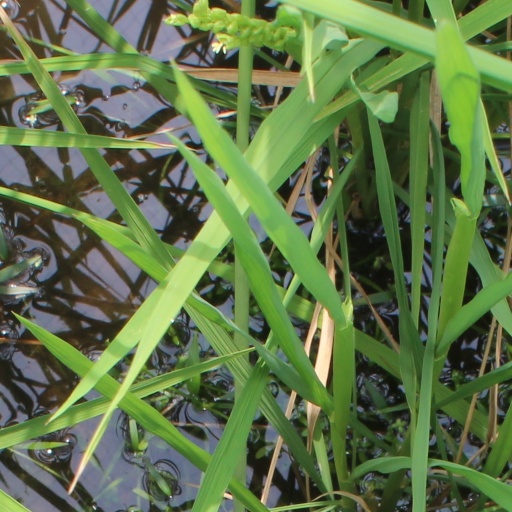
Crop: rice